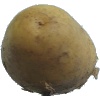
Label: white_potato